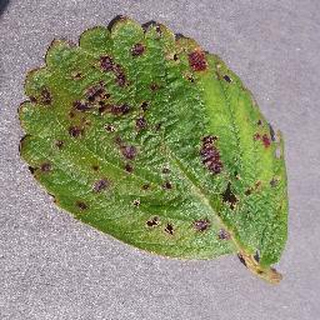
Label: strawberry_leaf_scorch